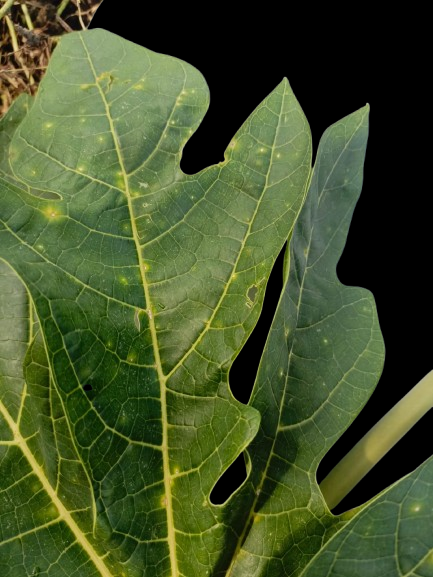
Crop: Papaya
Label: Pathogen_symptoms